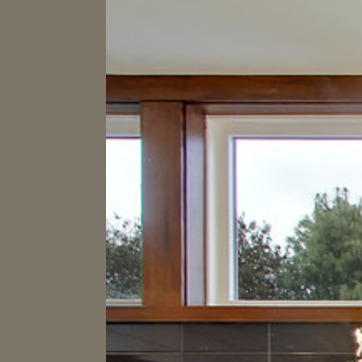
Material: mirror